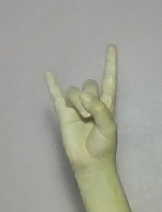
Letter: la